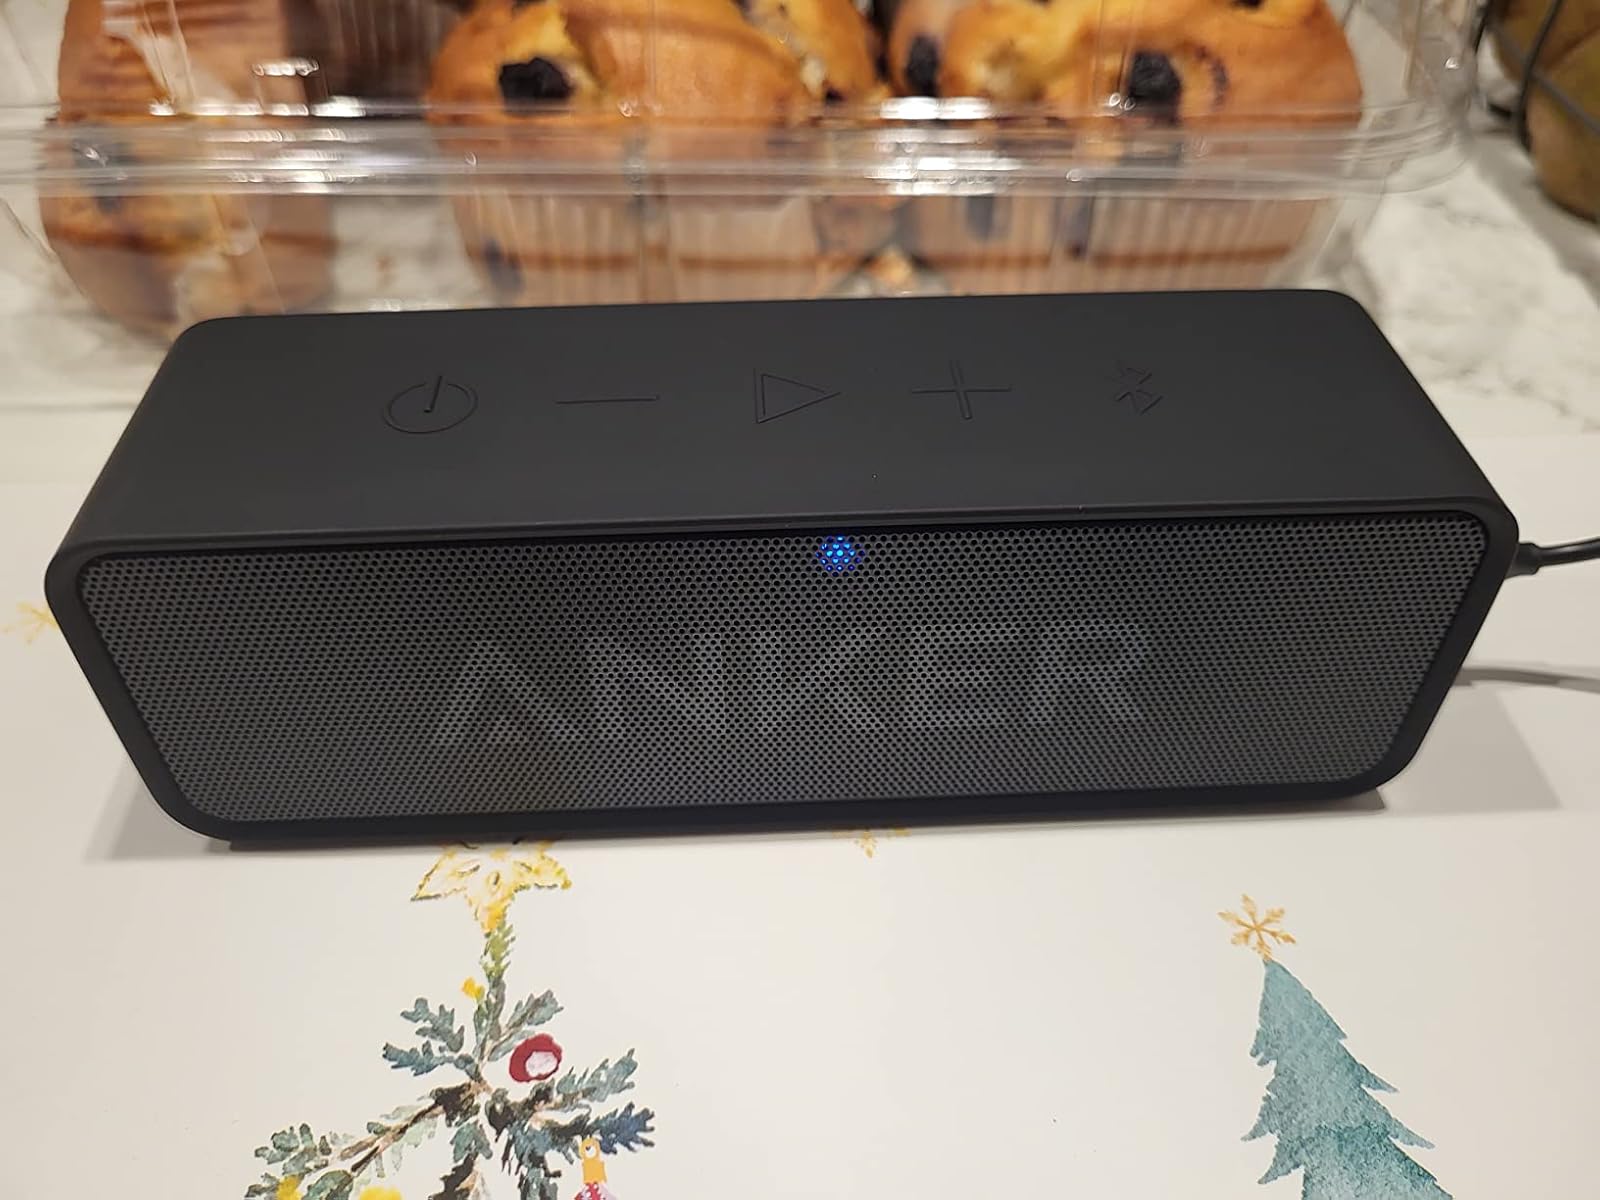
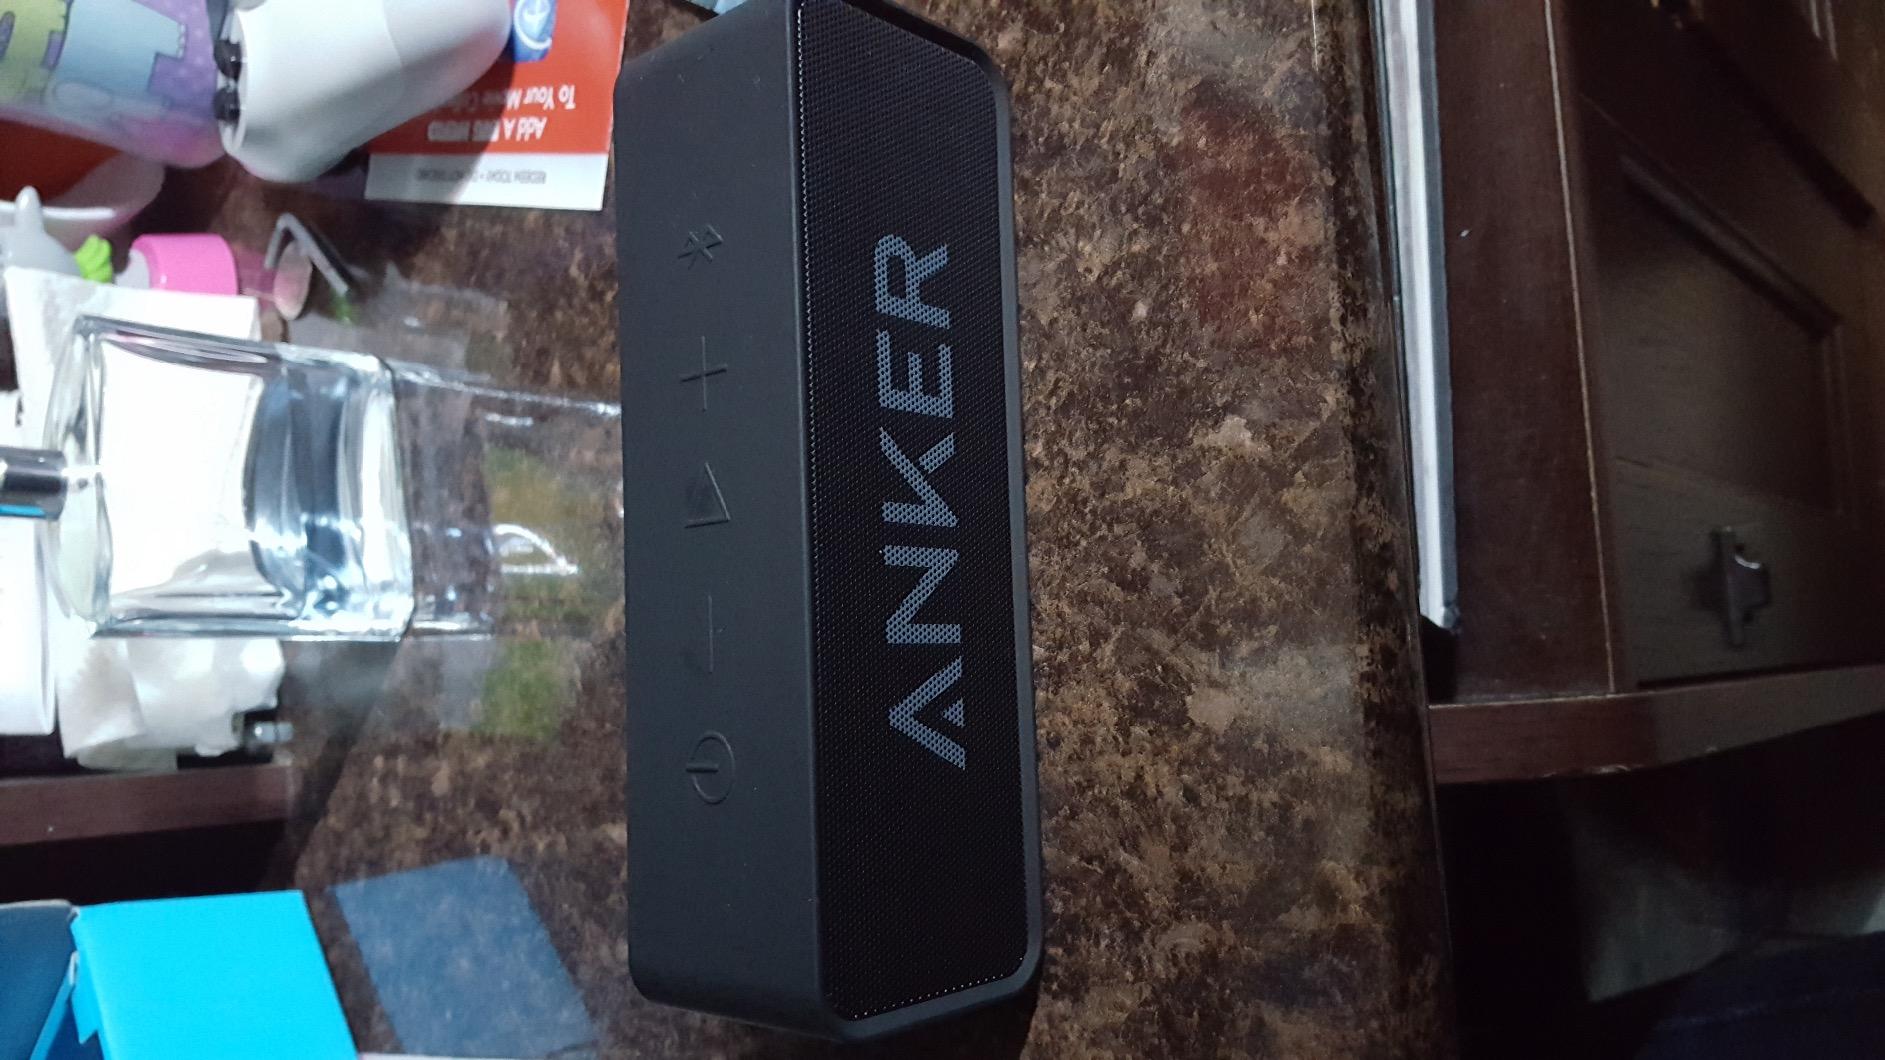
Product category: speaker
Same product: yes